My "Spiritual" Ex-Lover

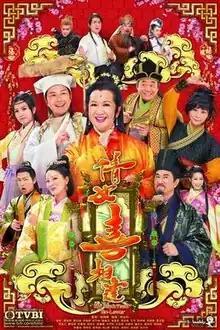
Official poster

My "Spiritual" Ex-Lover is a 2015 Hong Kong period, fantasy, comedy-drama produced by TVB. The drama is TVB's 2015 Lunar New Year drama starring most of the same cast from TVB's 2014 Lunar New Year drama "Queen Divas". Filming of the drama took place from September till November 2014. The series began airing on February 9, 2015, and will be broadcast weekly from Monday to Friday on TVB Jade channel 9:30-10:30 pm timeslot.